Fernando Toranzo Fernández

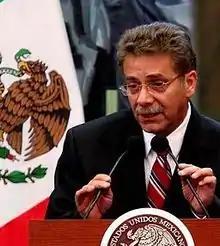

Fernando Toranzo Fernández (born September 12, 1950) is a Mexican politician PRI who served as the Governor of San Luis Potosí (2009-2015). He formerly served as the Health Secretary of San Luis Potosi.